Sébastien Bigot de Morogues

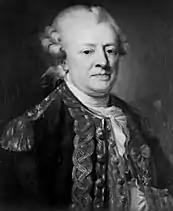

Sébastien-François Bigot, vicomte de Morogues, (1 March 1706 in Brest, France – 26 August 1781 in Villefallier, near Orléans, Loiret), was a French soldier, a sailor and military naval tactician.